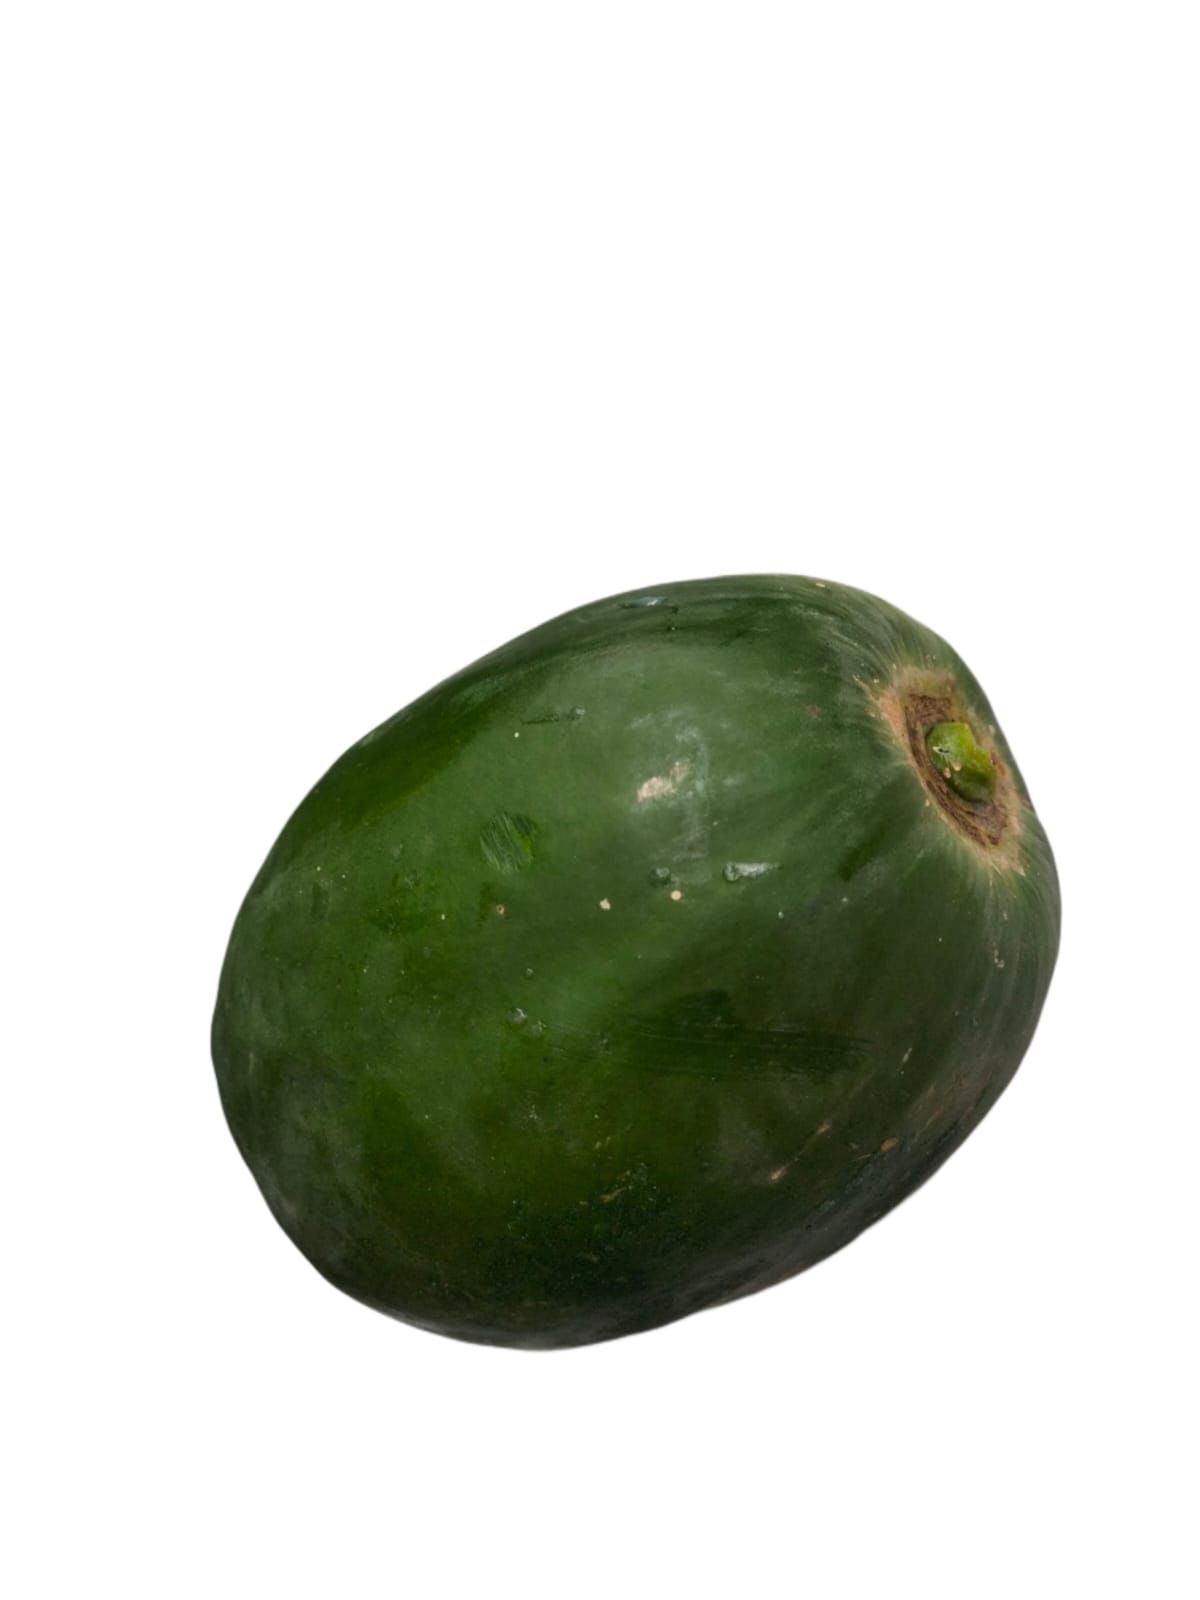
Label: Carica Papaya